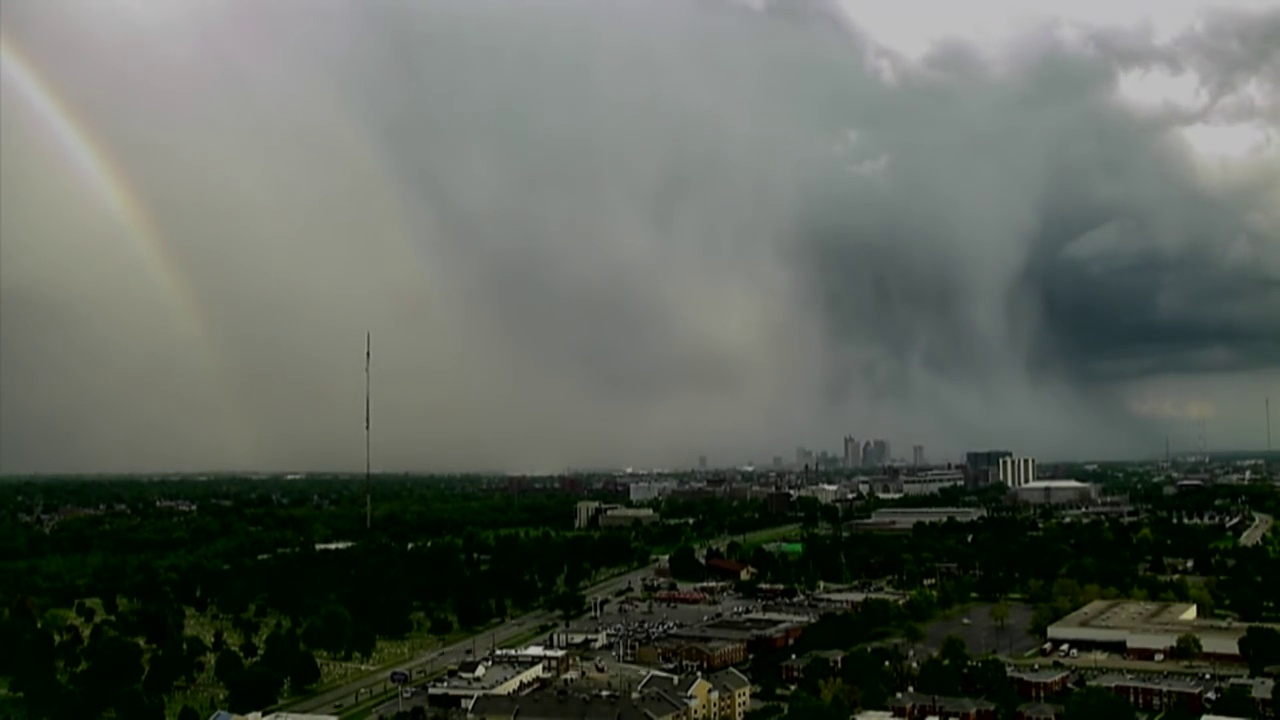
Fire: no
Smoke: no